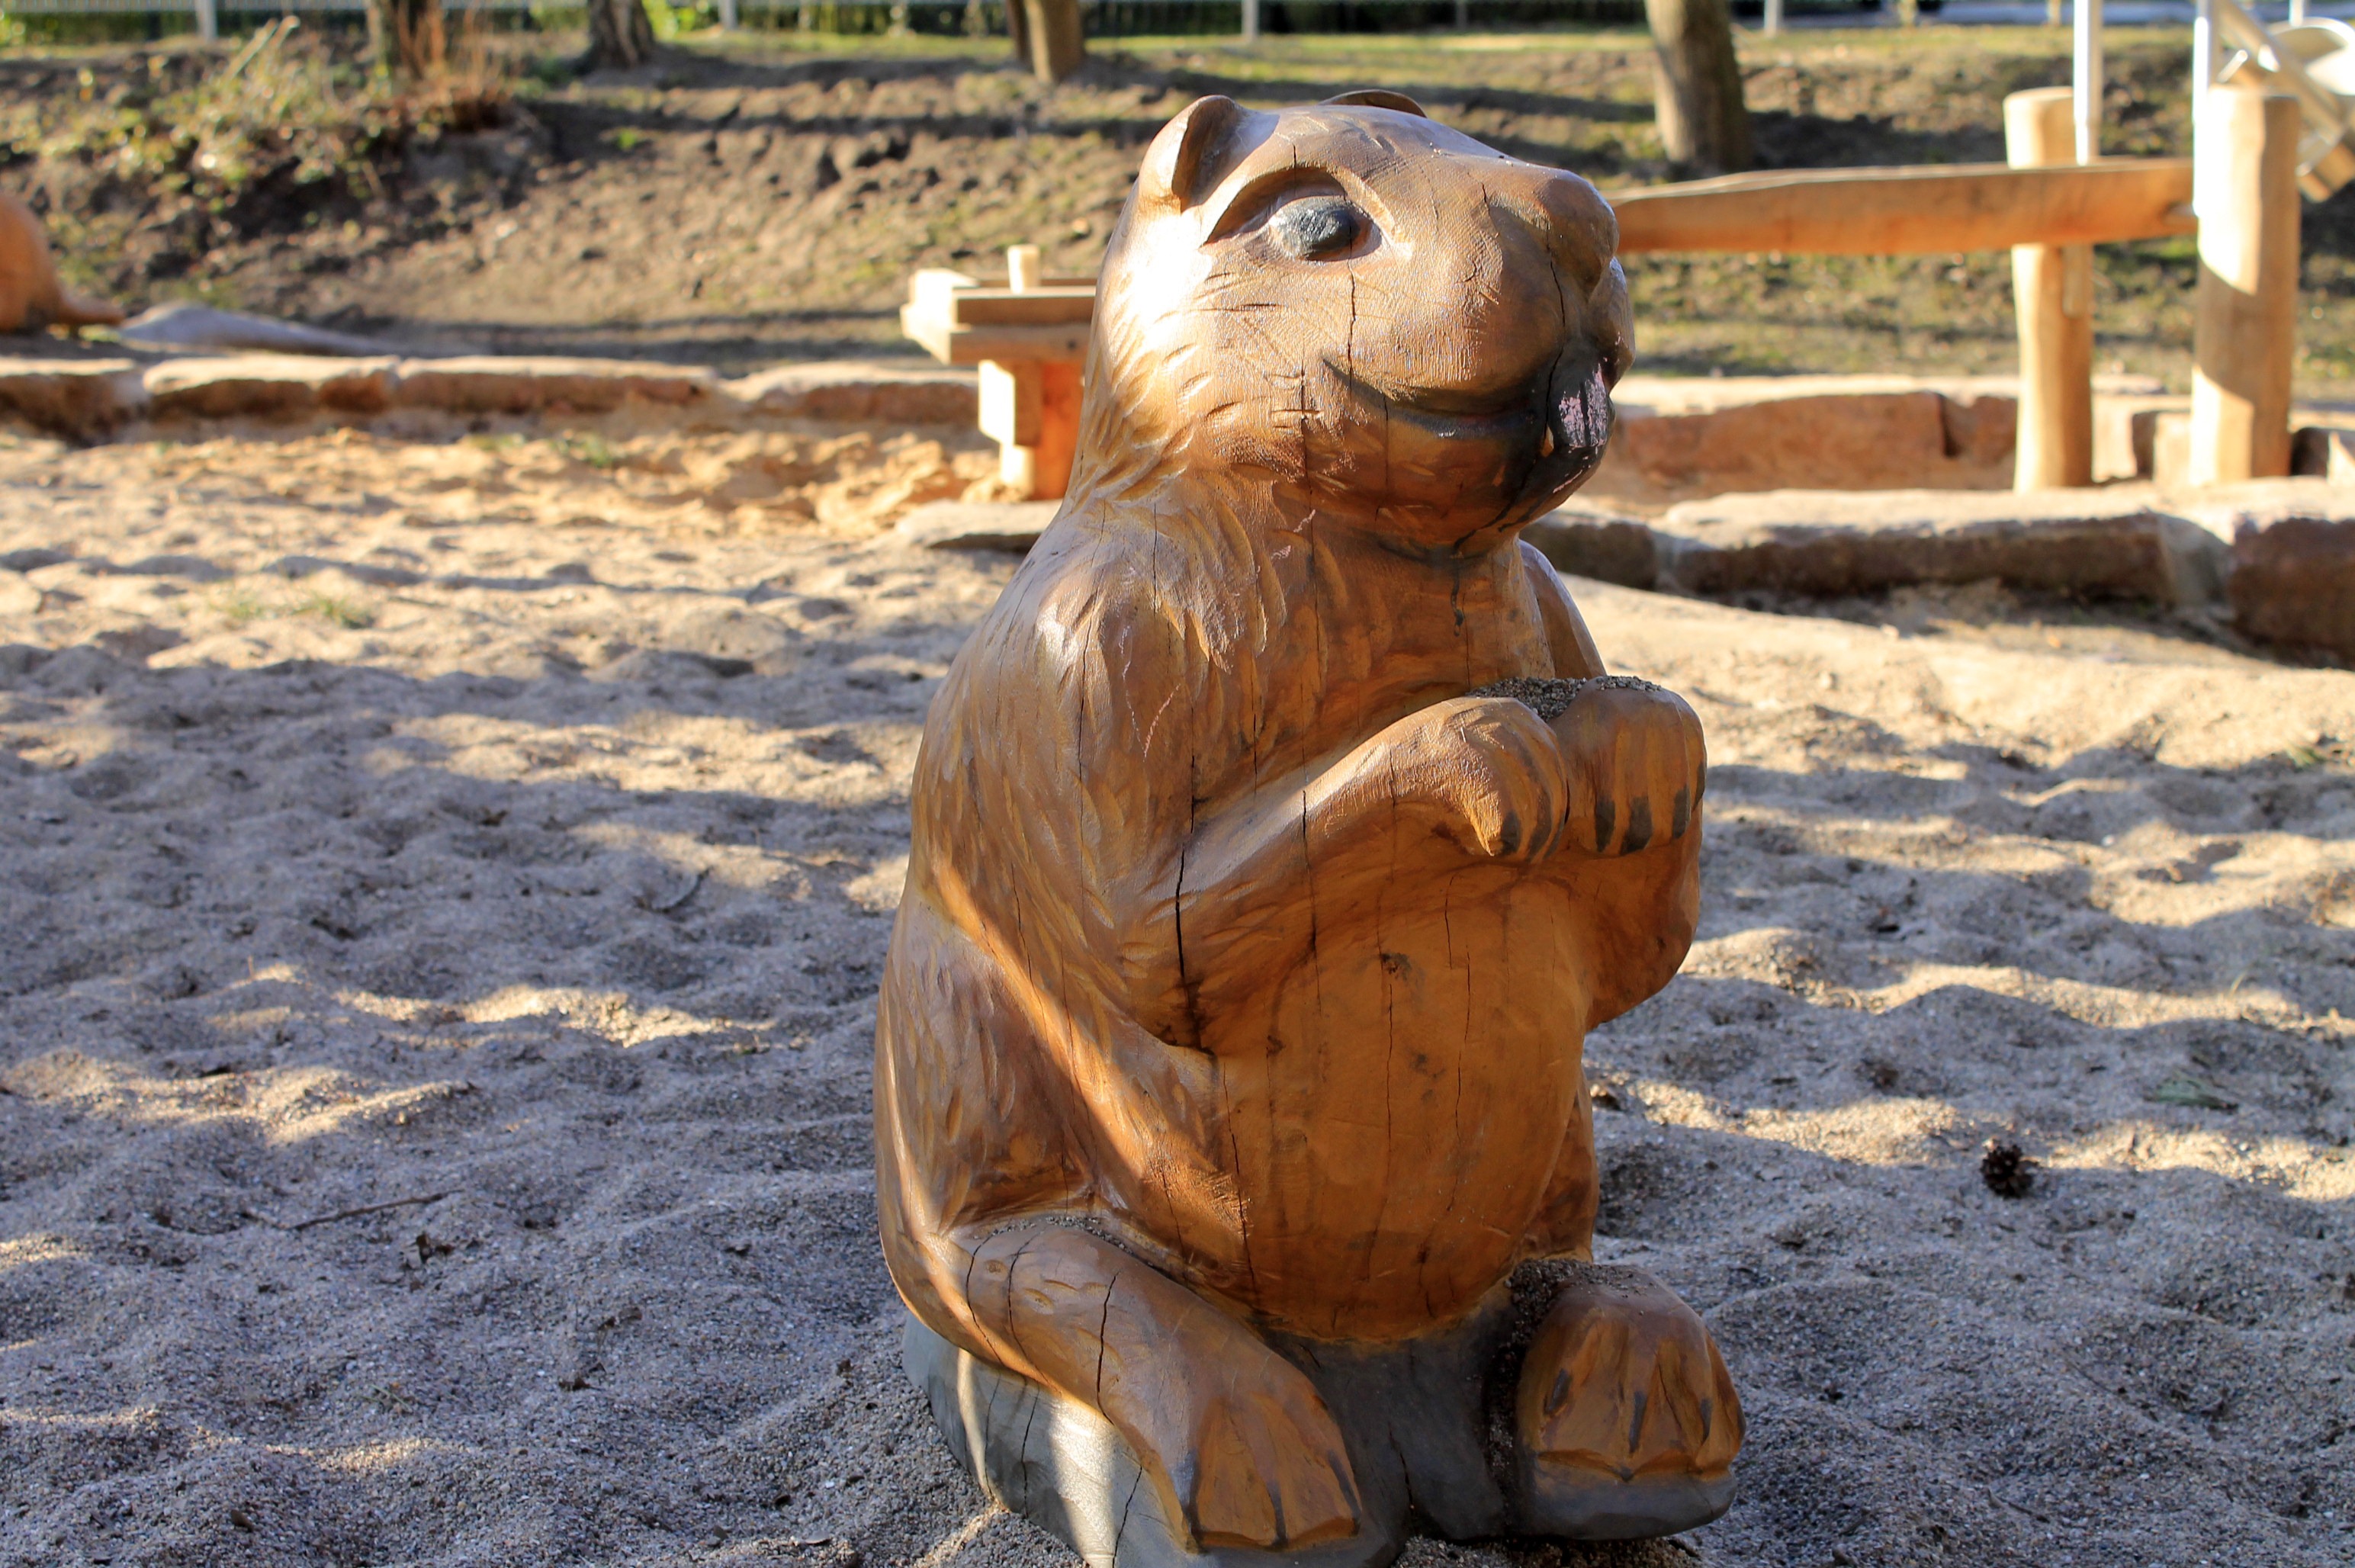
wood, wildlife, statue, zoo, mammal, rodent, sculpture, art, figure, temple, carved, carving, nager, beaver, chainsaw carving